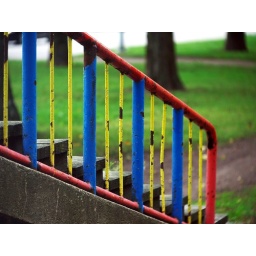
Some colorful hand railing in Lauttasaari, Helsinki. Testing the Panasonic 75mm f/1.9 TV lens.